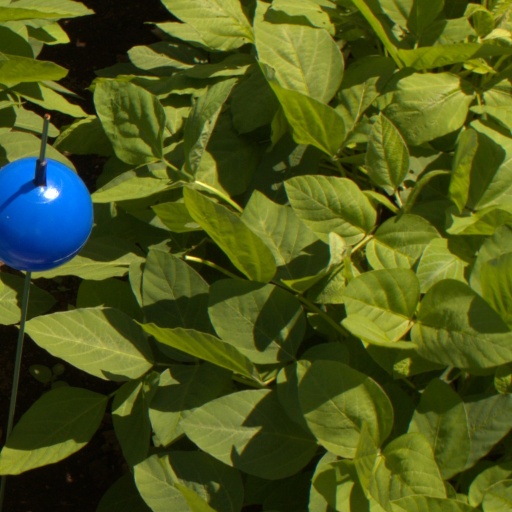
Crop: soybean